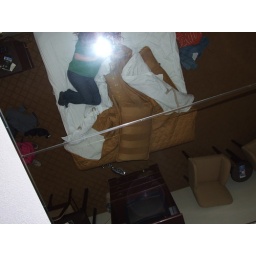
mirror over the bed